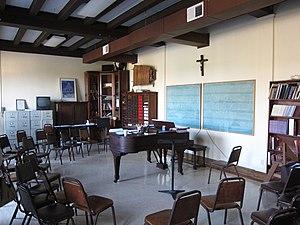
Le collège pontifical Josephinum est un collège universitaire privé catholique et école de théologie situé aux États-Unis à Columbus dans l'Ohio et fondé par Mᵍʳ Joseph Jessing en 1888. C'est le seul collège pontifical d'Amérique du Nord. Le séminaire prépare ses étudiants à devenir prêtres de l'Église catholique. Ils viennent des diocèses américains qui n'ont pas leur propre séminaire, ainsi que de l'étranger. Le Josephinum, ce qui signifie « maison de saint Joseph », a reçu la reconnaissance d'un statut pontifical par le pape Léon XIII en 1892. Sa devise est : Si Deus pro nobis, quis contra nos.